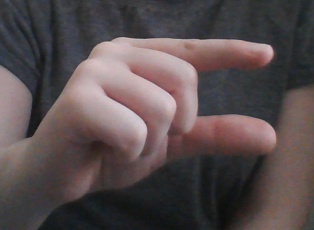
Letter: dal